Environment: real
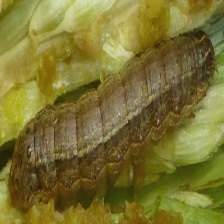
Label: fall_armyworm